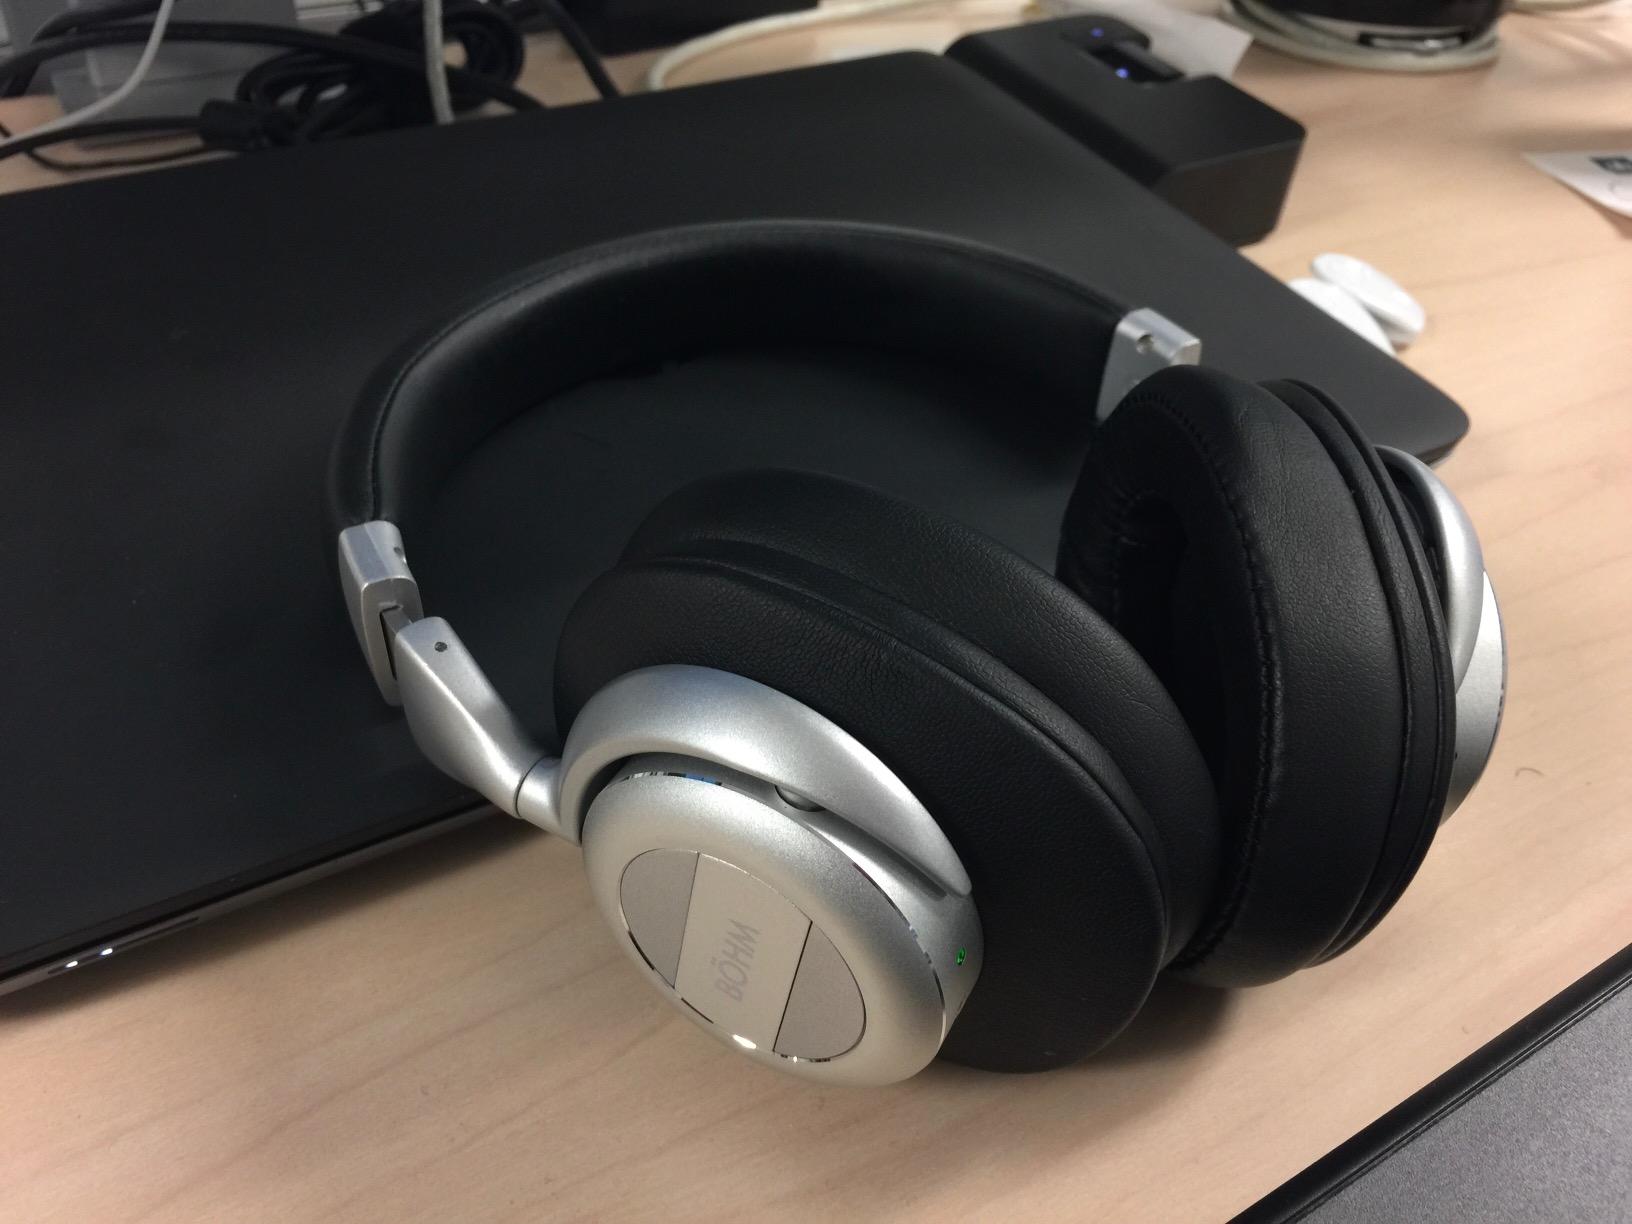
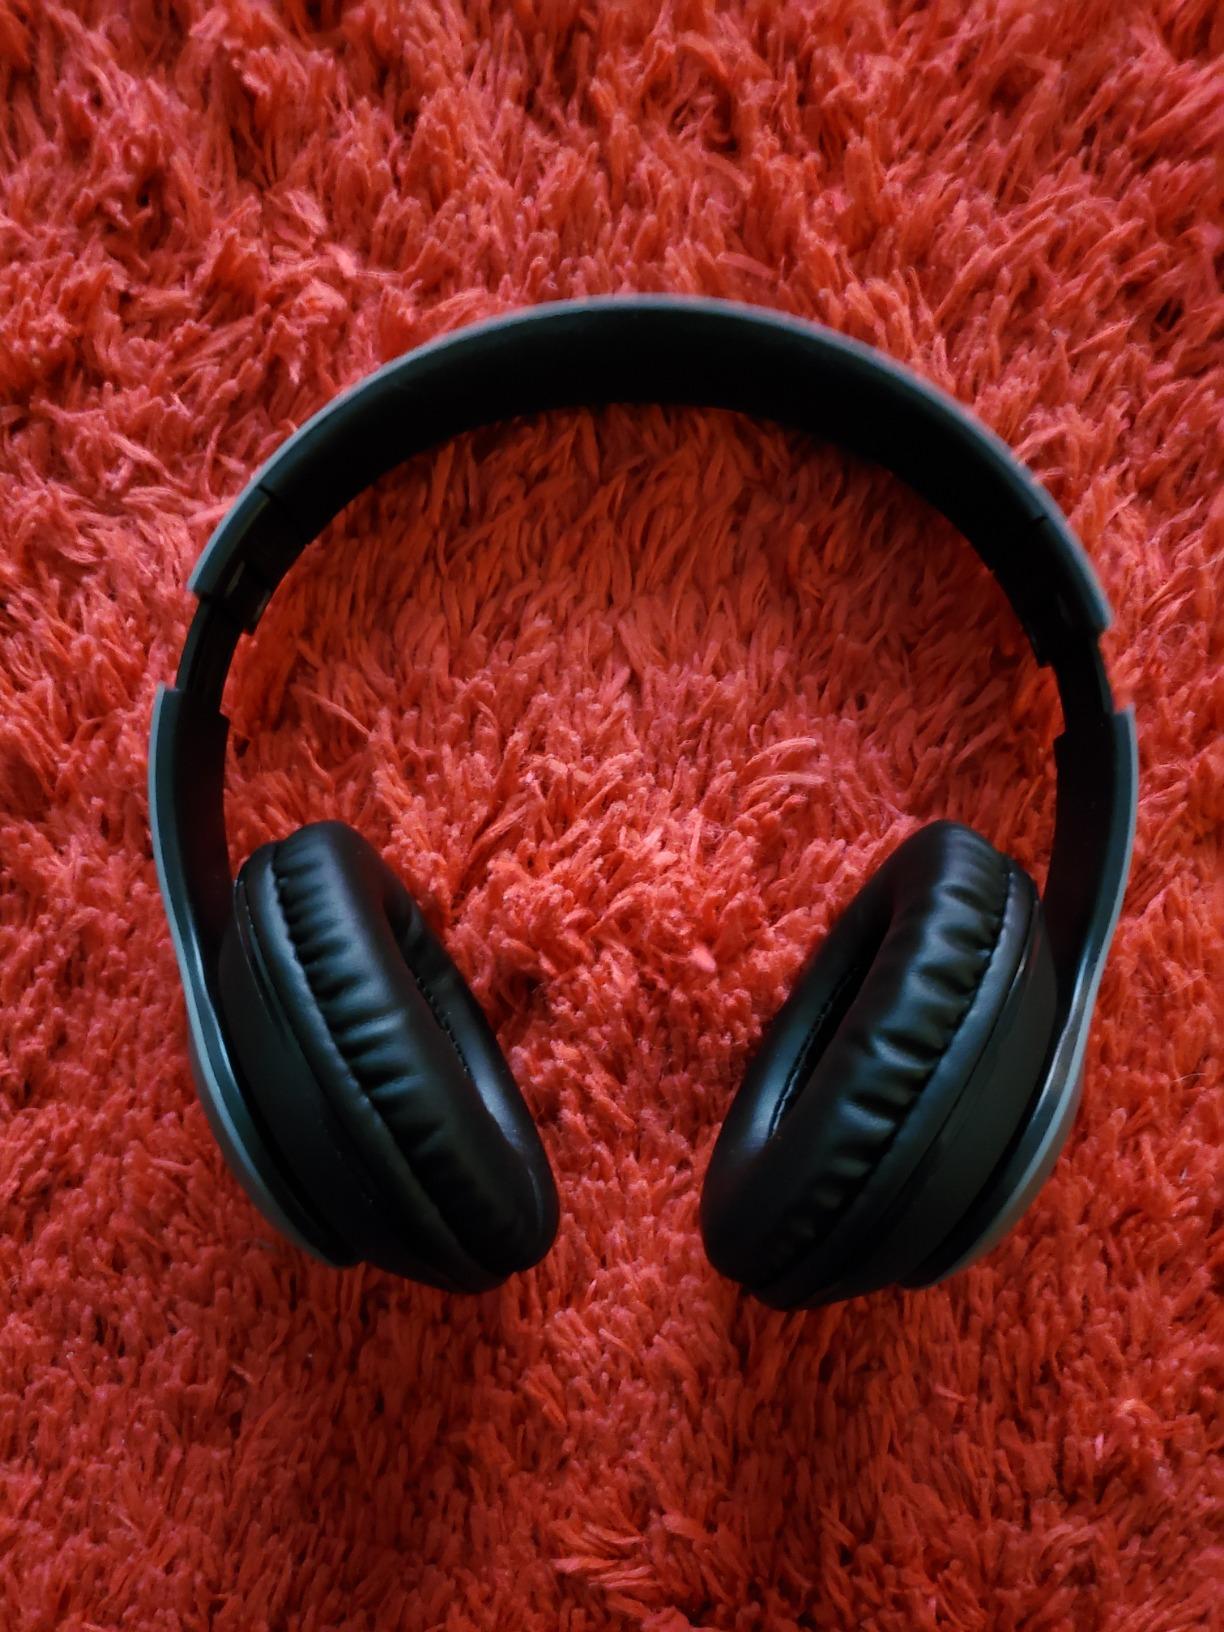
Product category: headphones
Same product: no